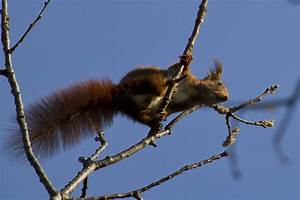
Label: squirrel